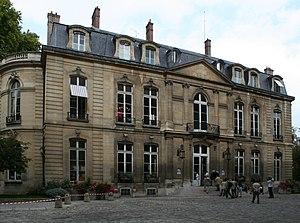
Façade sur cour de l'ancien hôtel de Villeroy (actuel ministère de l'Agriculture), 78 rue de Varenne.
La maison de Neufville de Villeroy est une famille de la noblesse française originaire de Lorraine. Elle est issue d'un secrétaire des finances anoblie par Louis XII au XVIᵉ siècle. Elle a été élevée au titre ducal en 1651. Elle est éteinte de nos jours.
L'hôtel de Villeroy est un édifice du XVIIIᵉ siècle, construit à l'initiative d'Antoine Hogguer de Saint-Gall, baron de Presles pour sa maitresse, la sociétaire Charlotte Desmares.